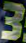
Number: 3